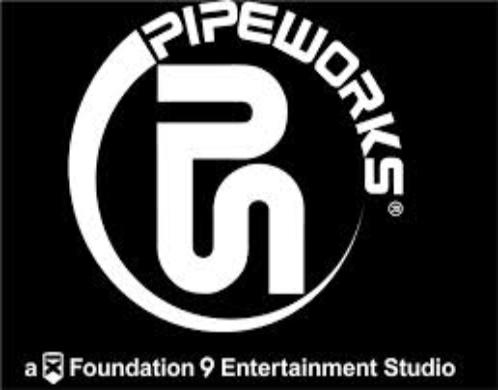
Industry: Others